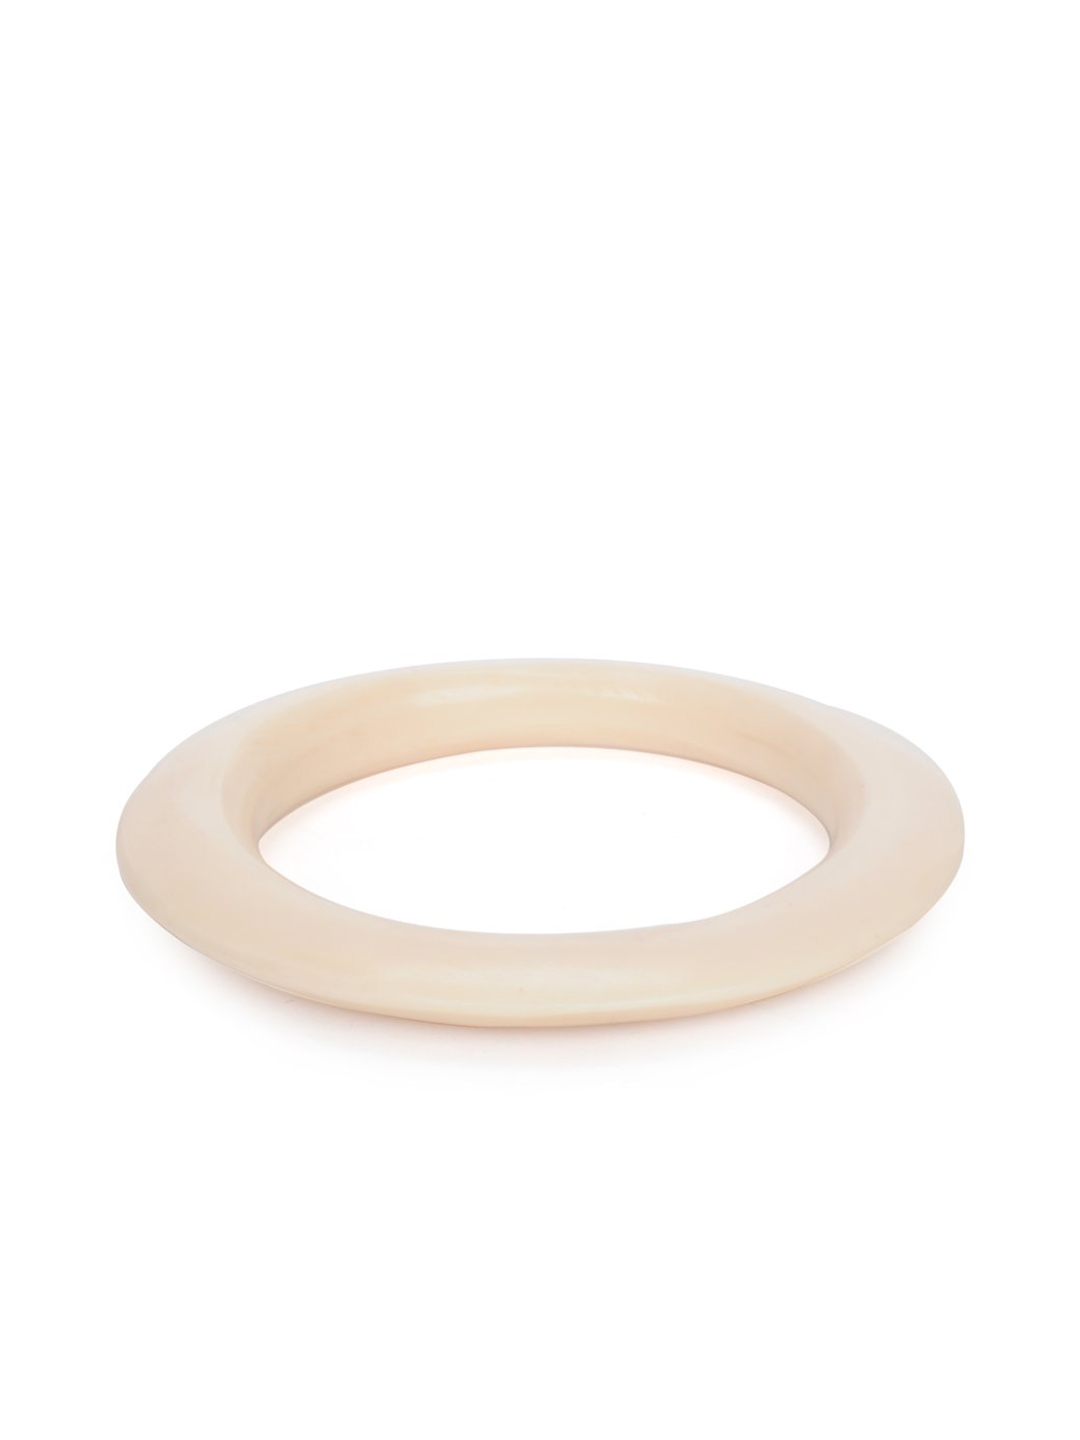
Allen Solly Woman Cream Bangle
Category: Accessories / Jewellery / Bracelet
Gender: Women
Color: Cream
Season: Winter 2012
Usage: Casual